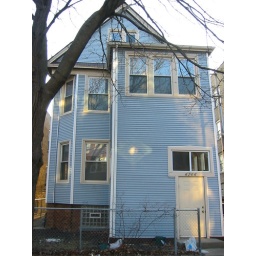
First floor 3-bedroom, $1295 per month, heat not included, free laundry in building, nice street